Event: Nepal Earthquake
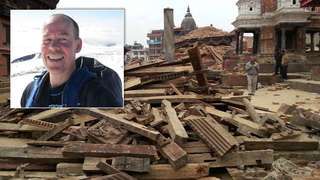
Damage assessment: damage